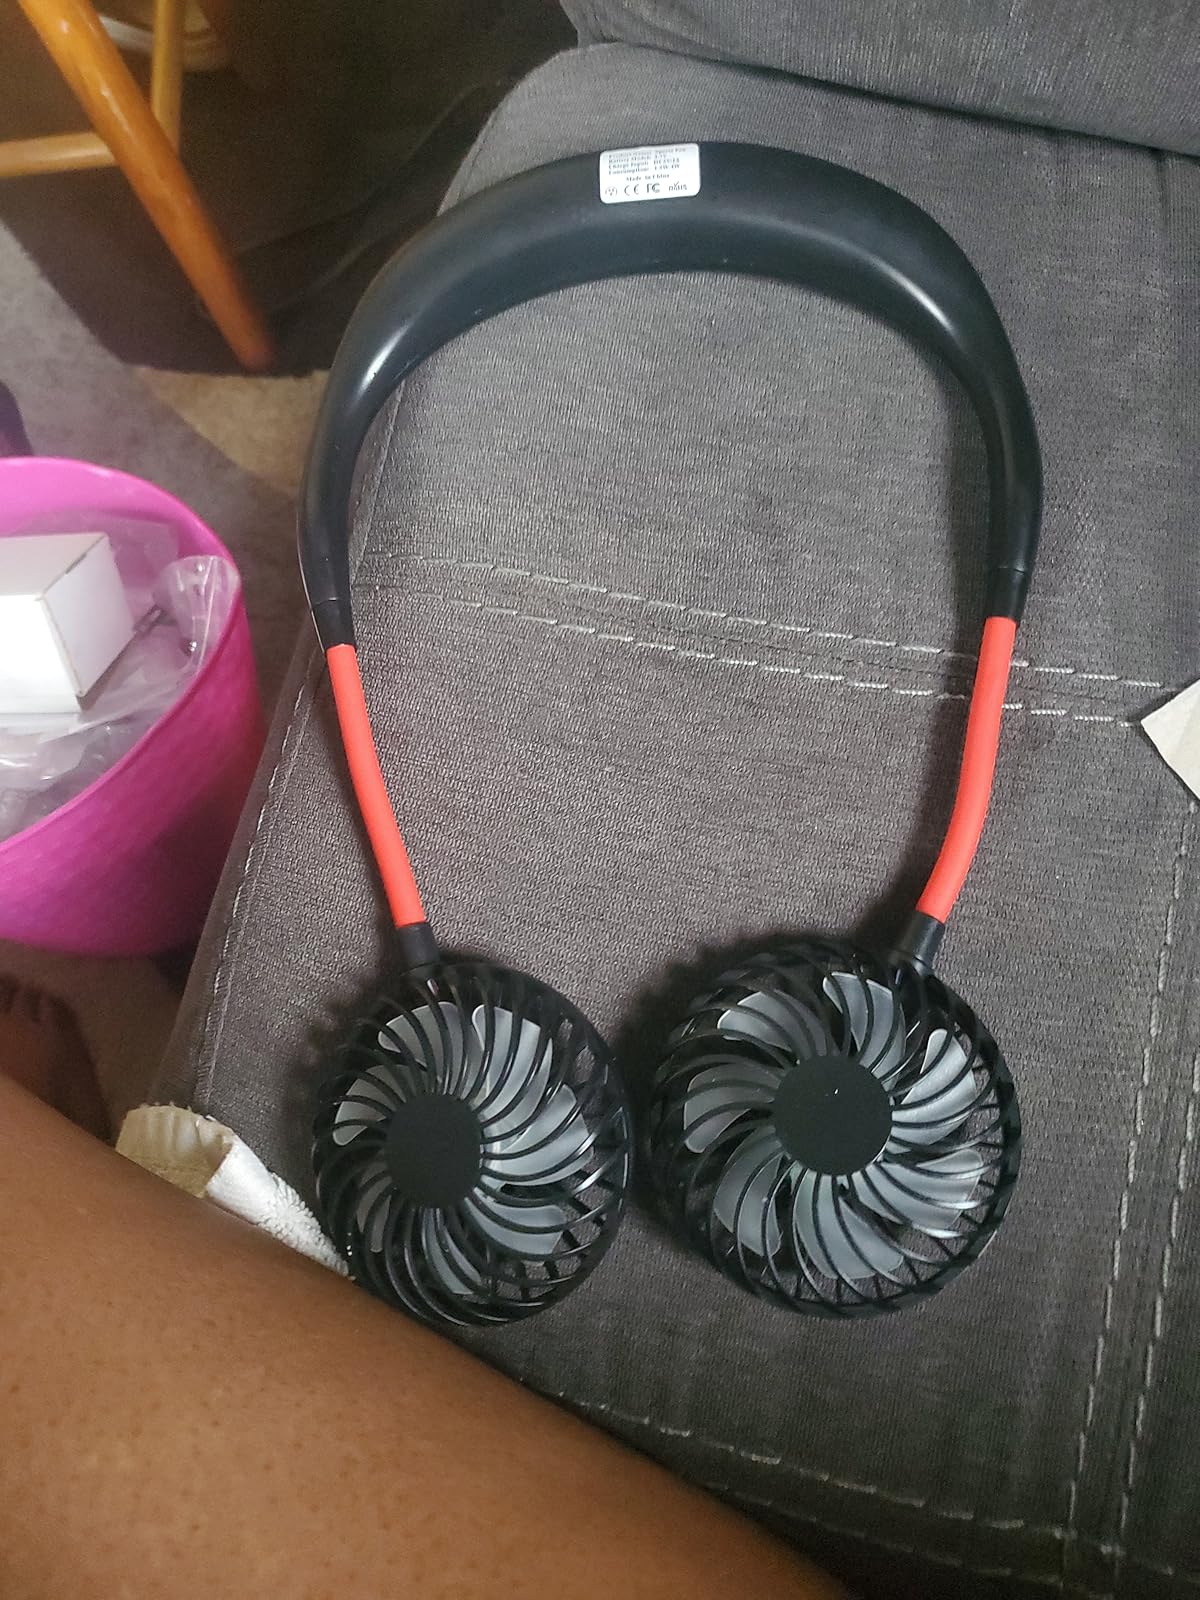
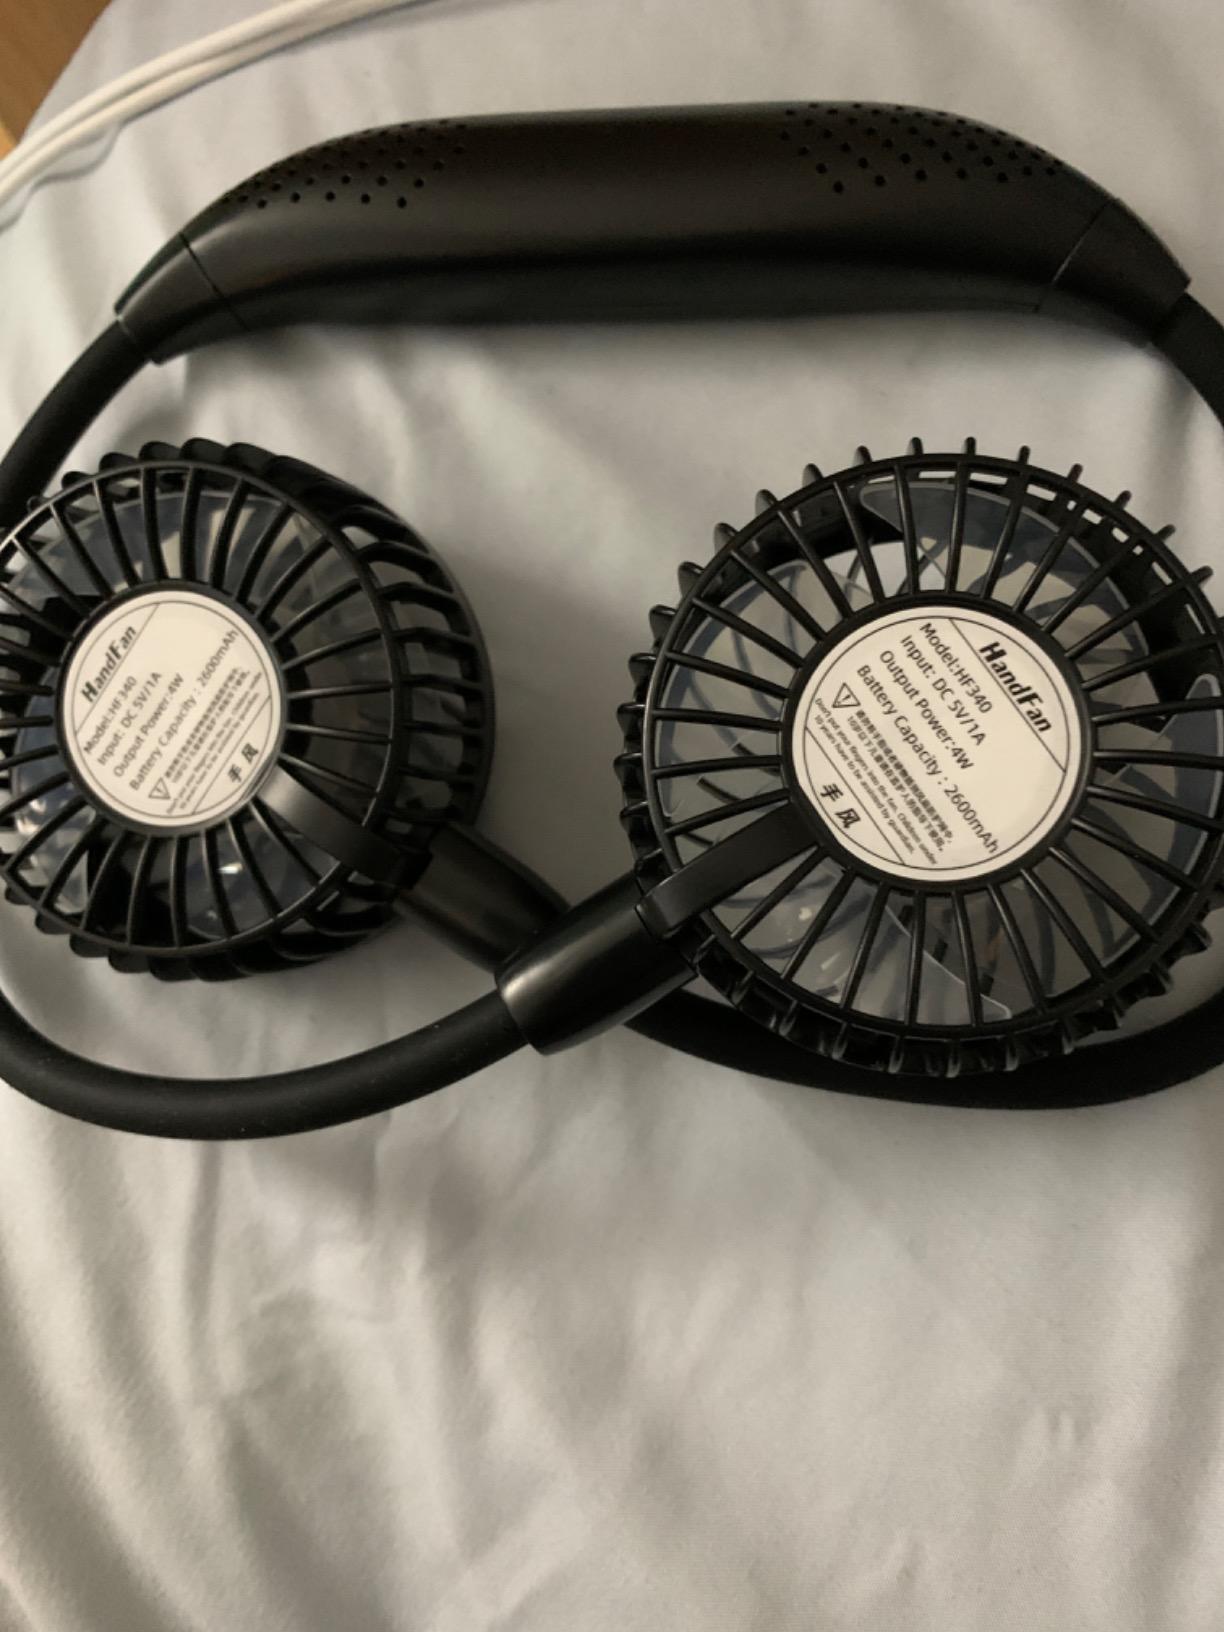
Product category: fan
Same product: no